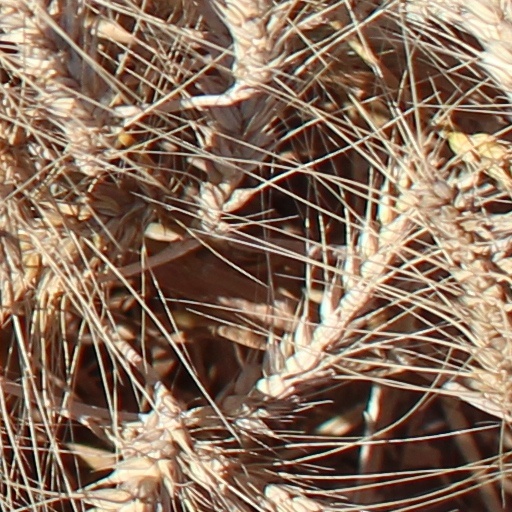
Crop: wheat